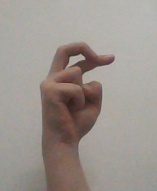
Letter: zay